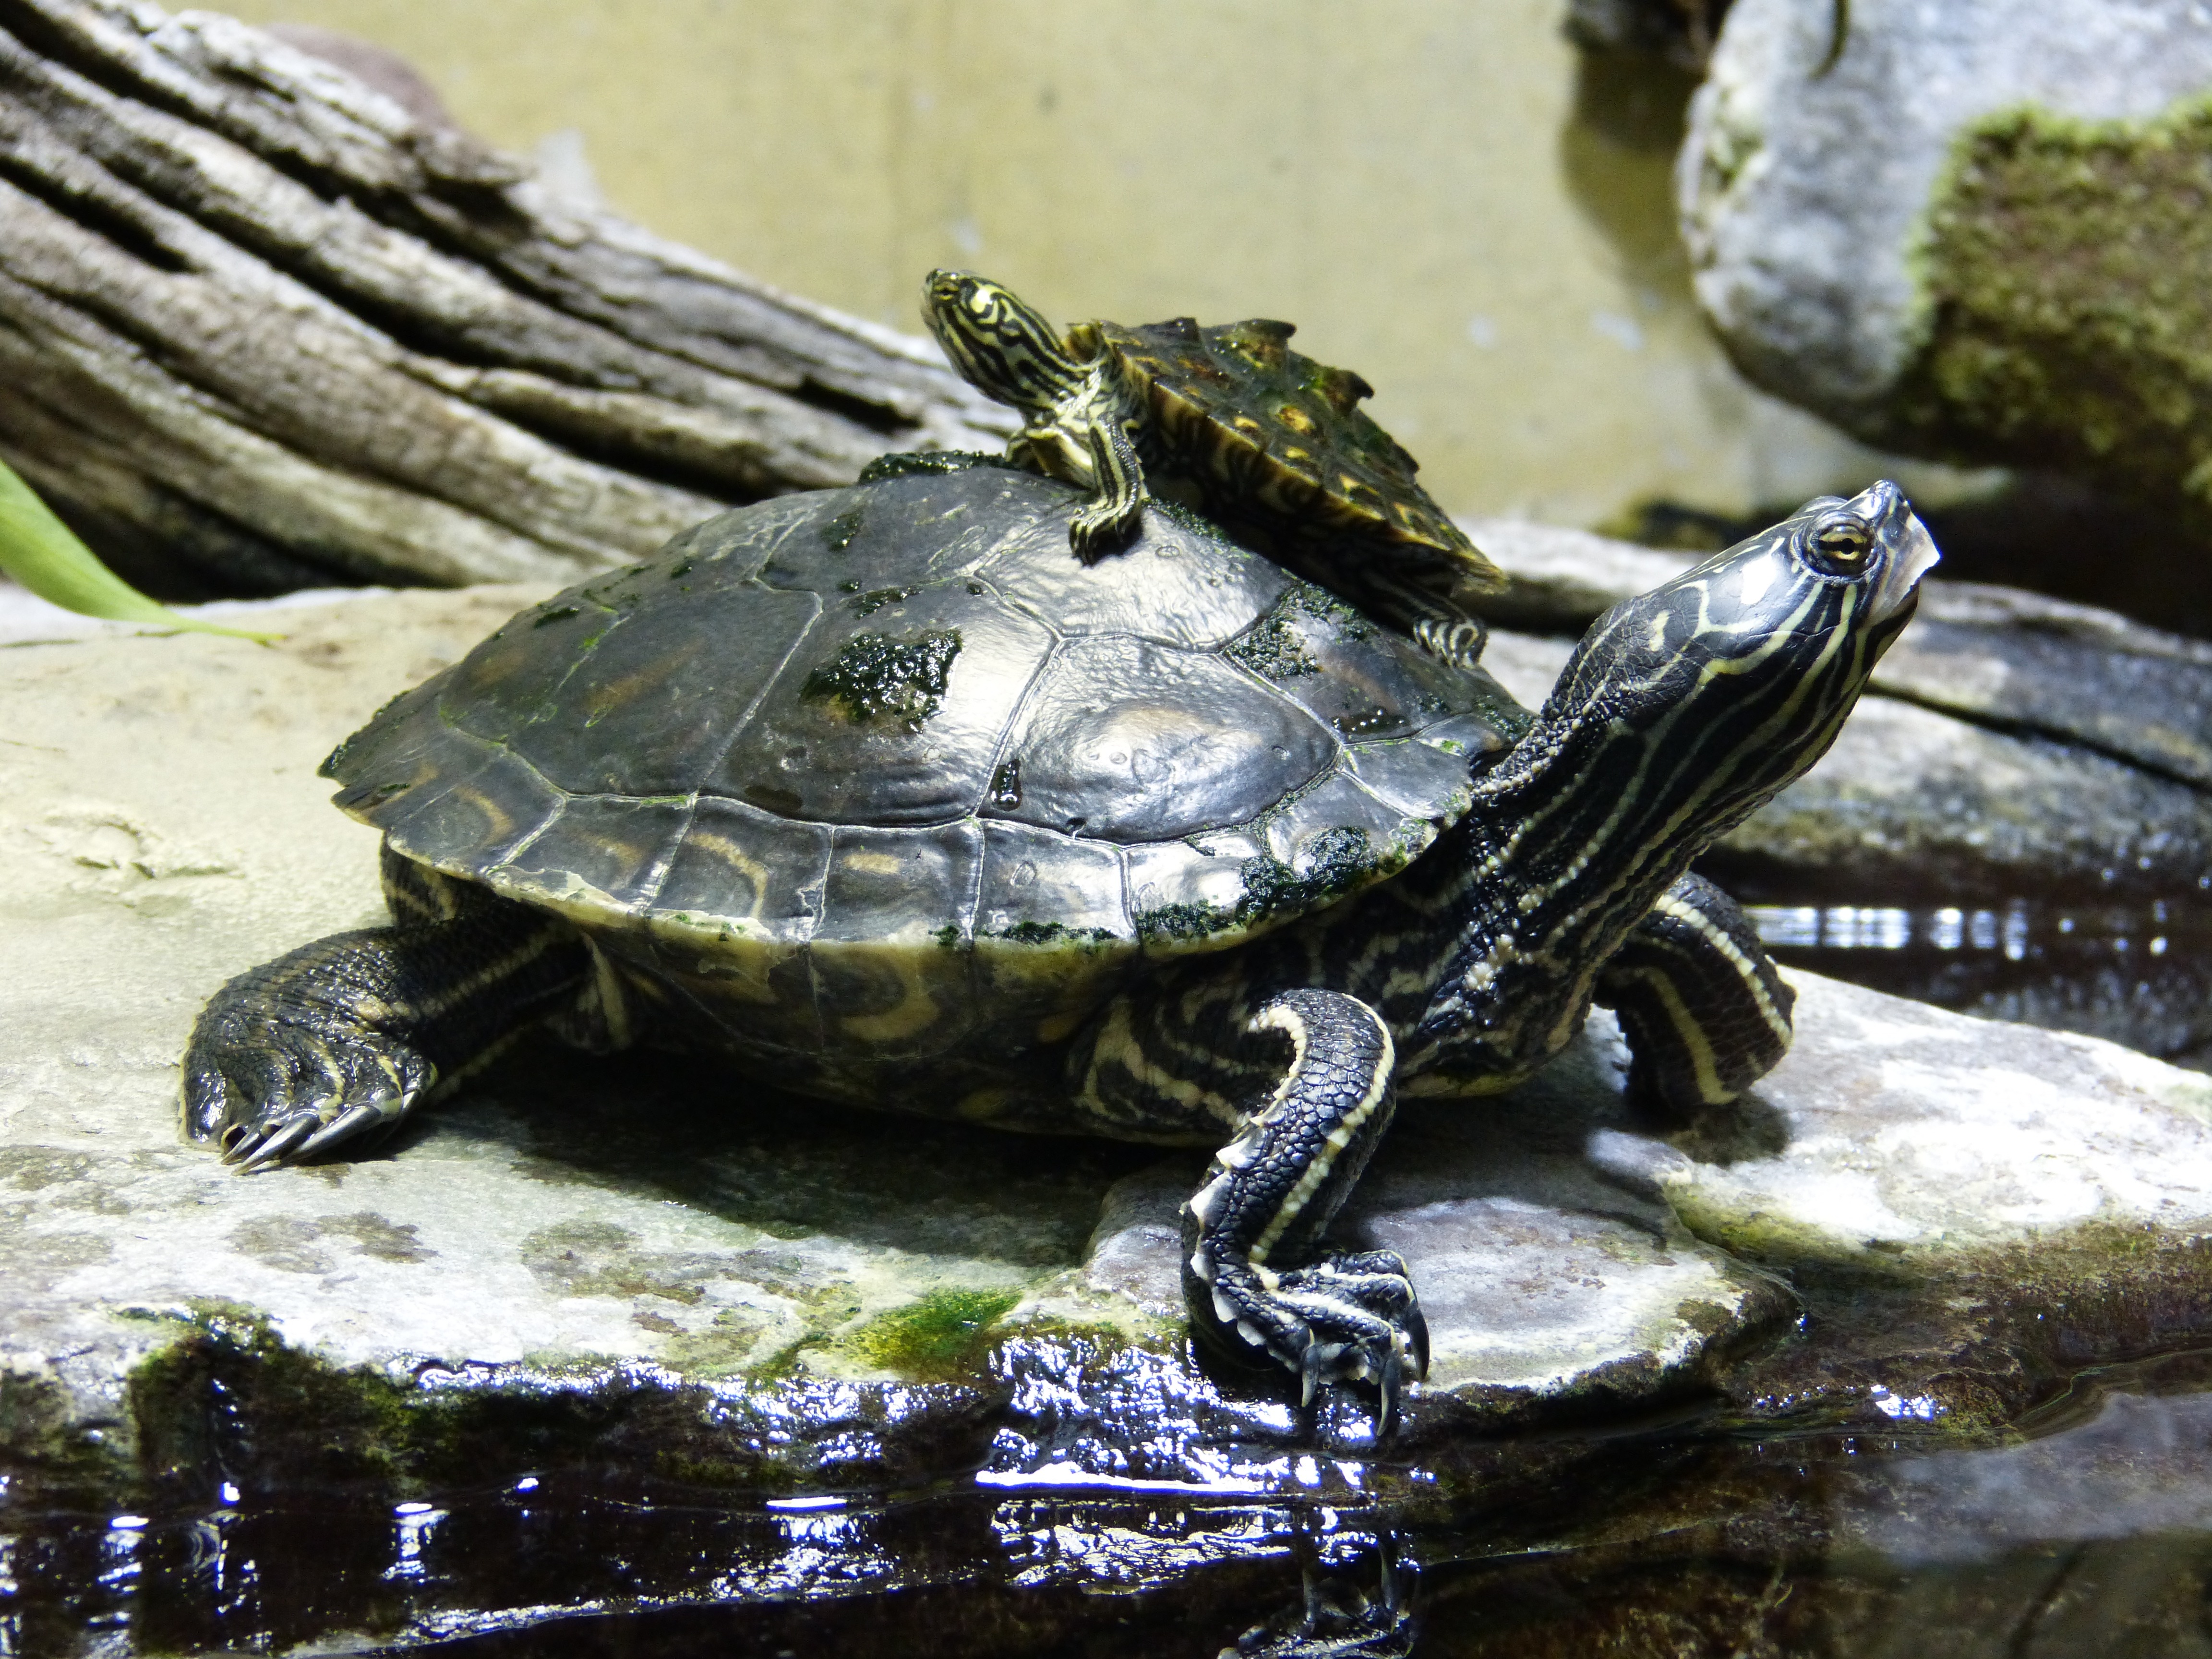
water, nature, animal, wildlife, turtle, reptile, fauna, vertebrate, box turtle, eared, common snapping turtle, emydidae